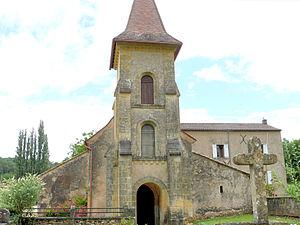
Saint-Amand-de-Belvès - Eglise Saint-Amand - Clocher-porche
Saint-Amand-de-Belvès est une ancienne commune française située dans le département de la Dordogne, en région Nouvelle-Aquitaine.